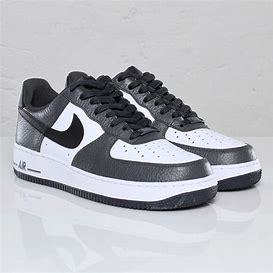
Brand: Nike
Model: Force 1